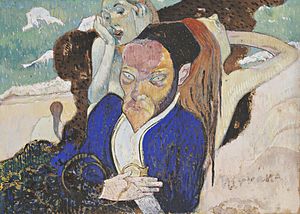
Gouache
Paul Gauguins maleri Nirvana eller Portræt af Meyer de Haan fra 1890 er malet med dækkende gouachefarver
Gouache er en maleteknik, hvor der bruges vandfarver, der dækker billedets bund helt.